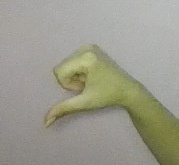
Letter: waw